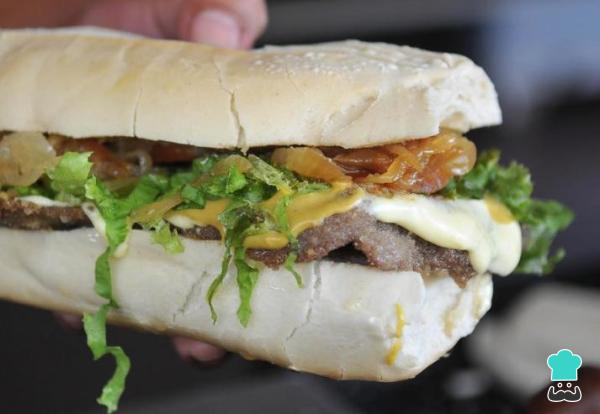
Ya para terminar solo te quedar darle un buen mordisco a este espectacular sándwich de milanesa. Este bocadillo es una comida completa así que puedes prepararlo para la cena o incluso para la hora de la comida, no dejes de acompañarlo con patatas adobadas. ¡Buen provecho!